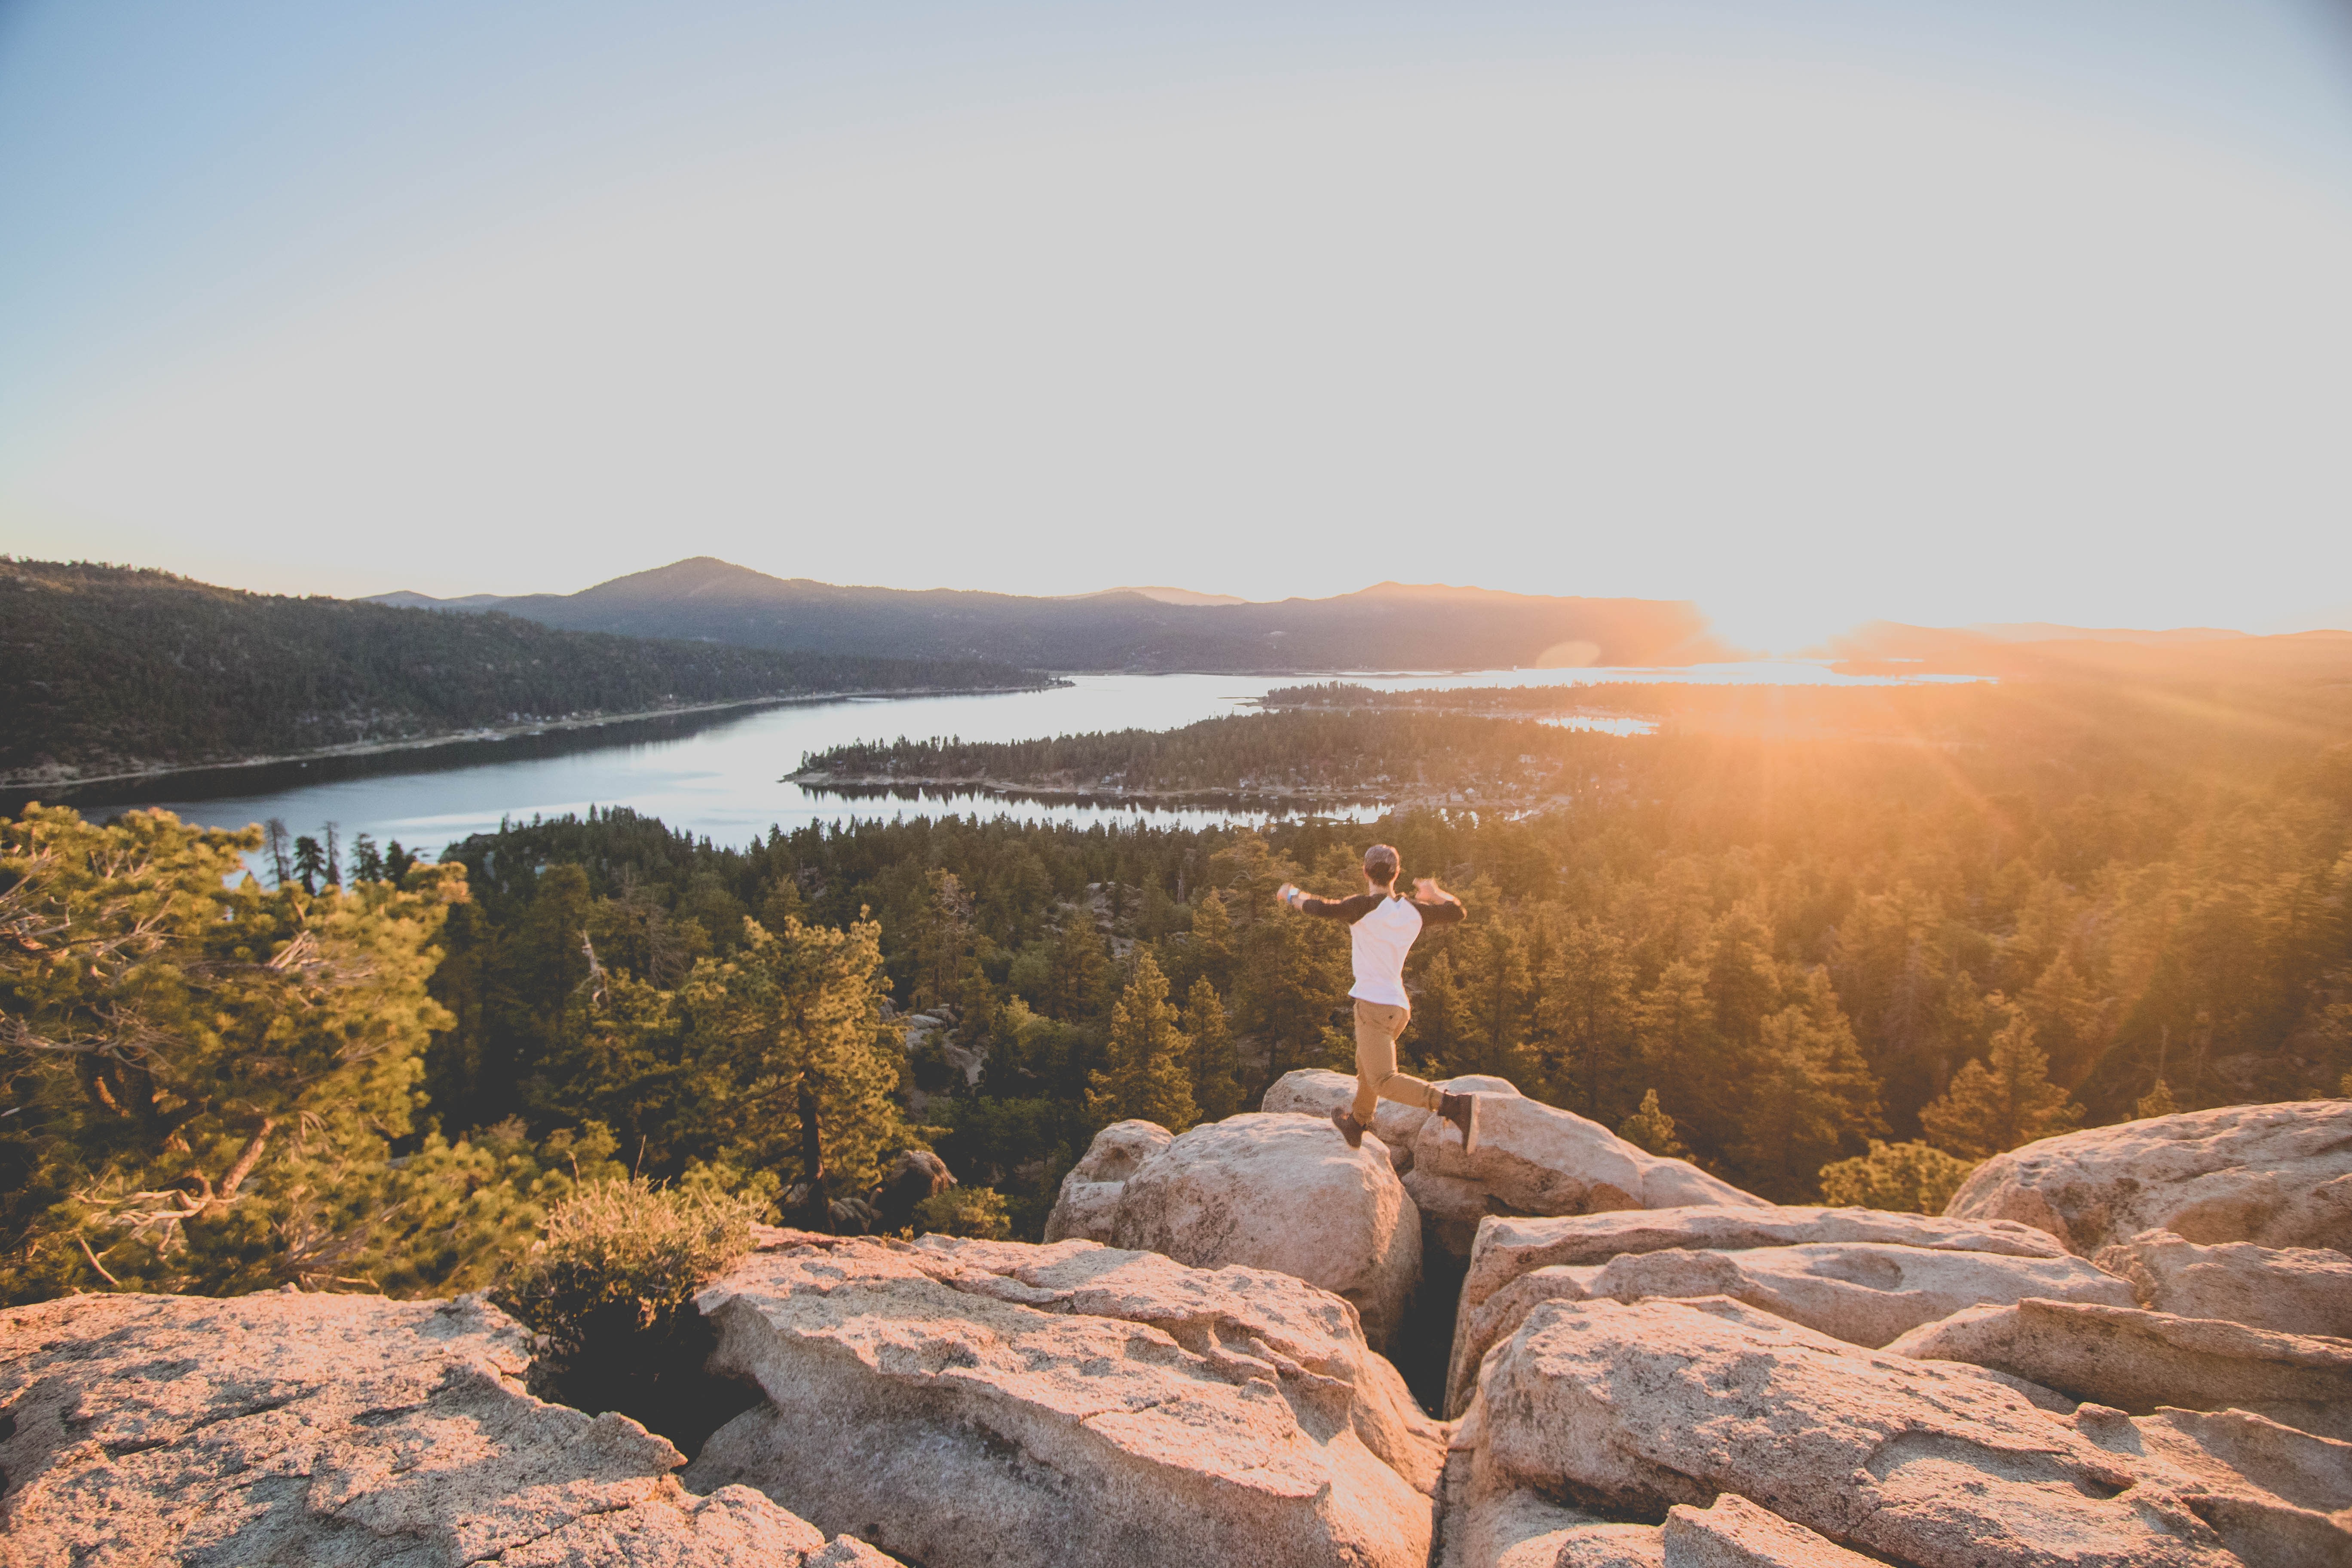
landscape, coast, tree, rock, horizon, wilderness, mountain, sky, morning, hill, lake, formation, terrain, national park, ridge, cool image, geology, badlands, escarpment, fell, cool photo, loch